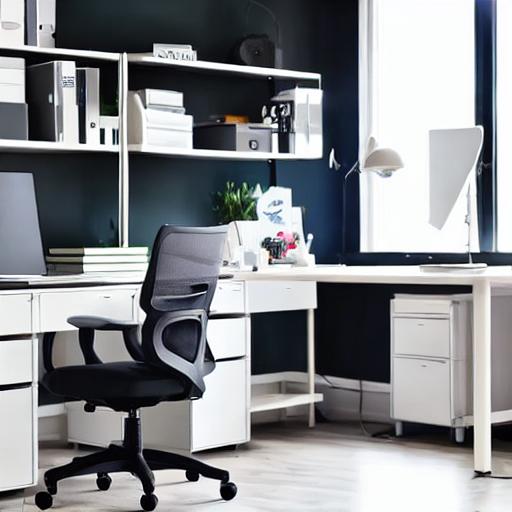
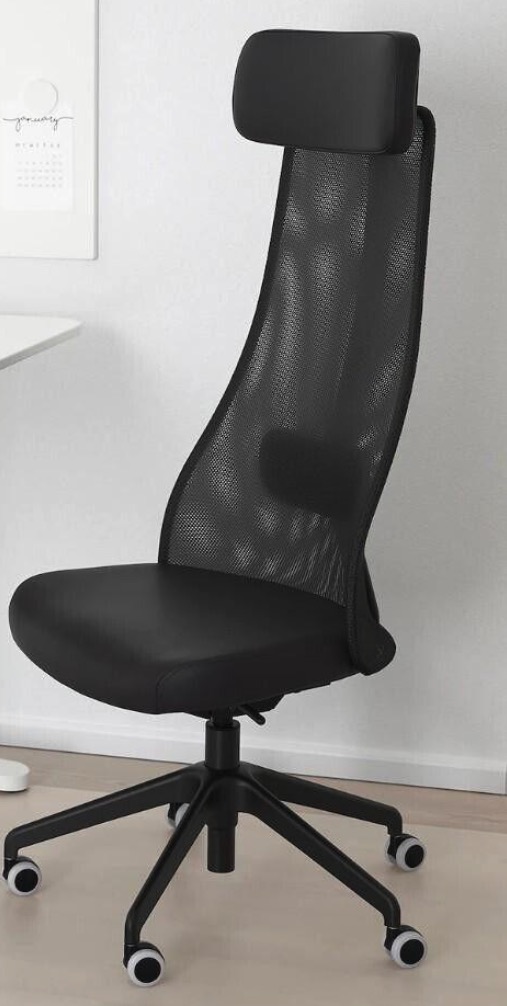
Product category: items_chair
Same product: no